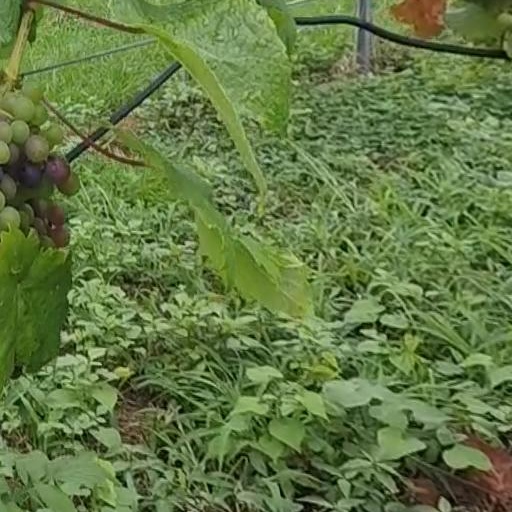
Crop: grape